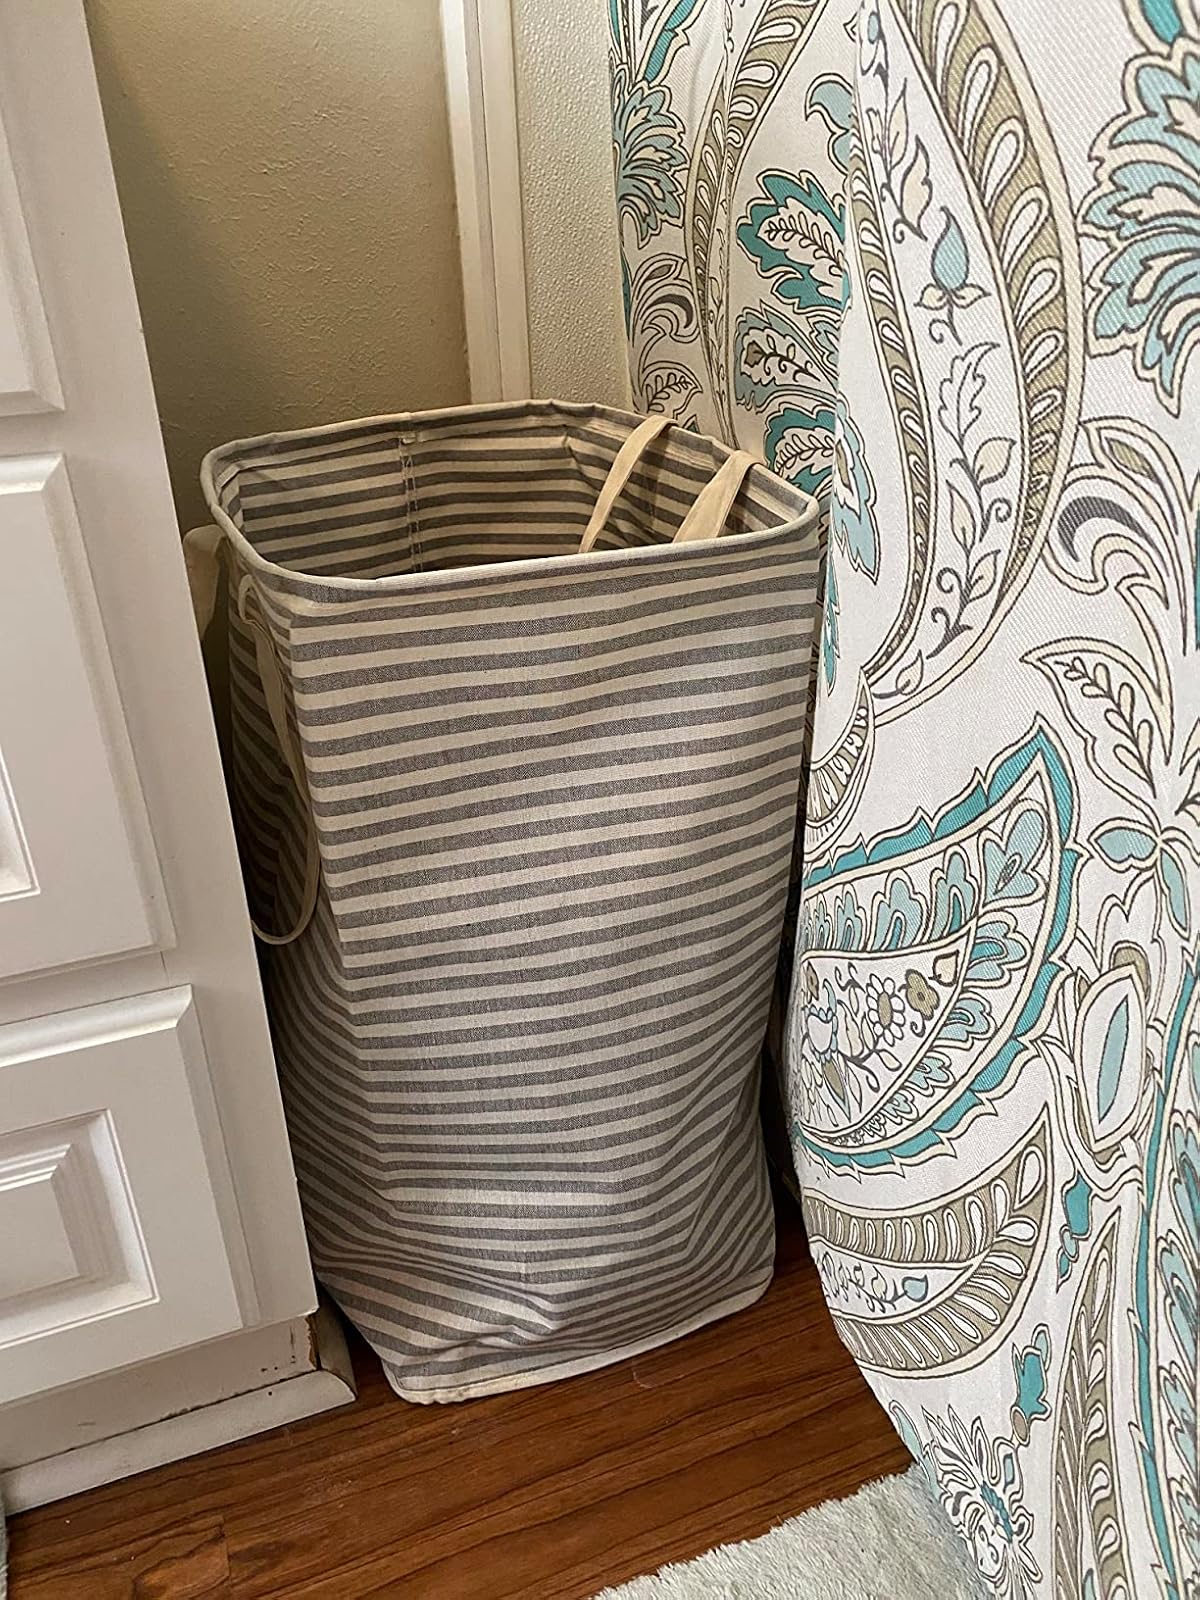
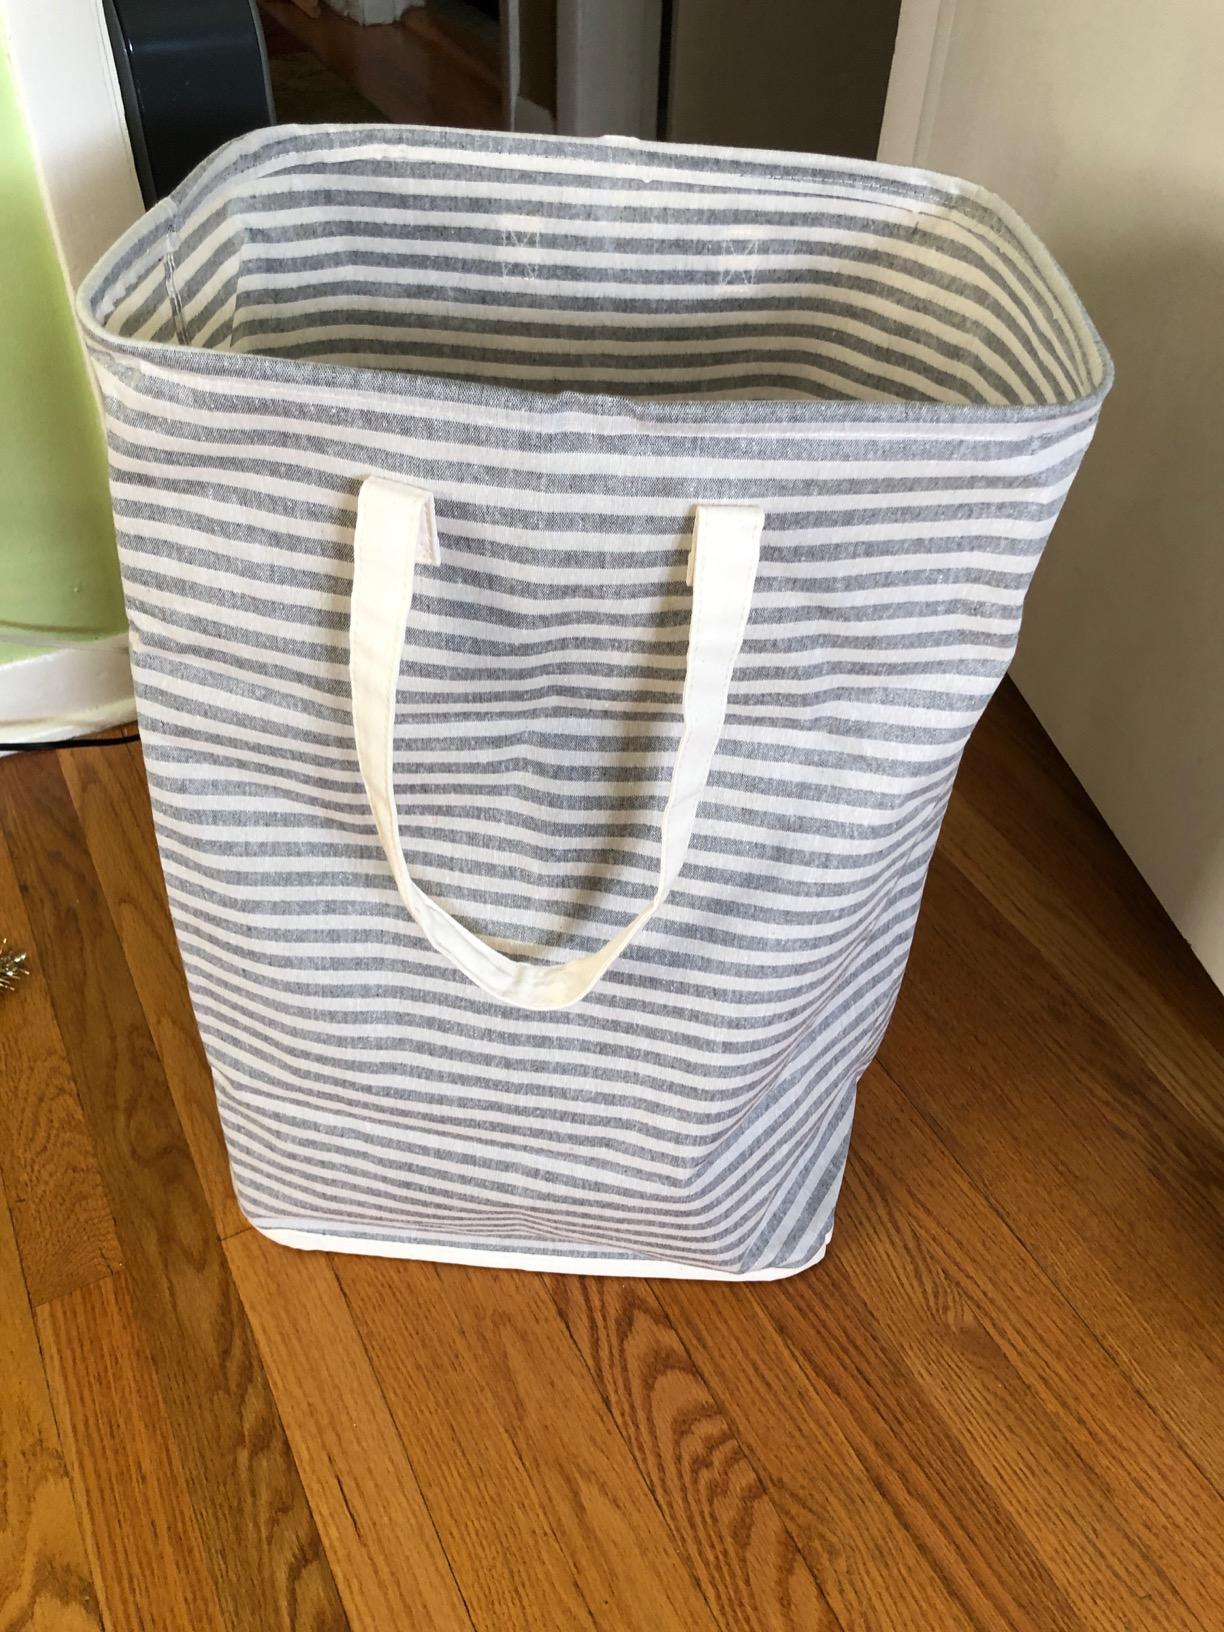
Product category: items_hamper
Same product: yes